Anthem (novella)

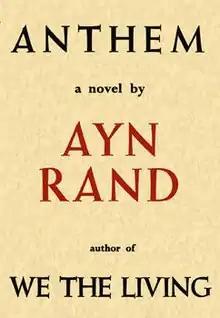
Cover of the first edition

Anthem is a dystopian fiction novella by Russian–American writer Ayn Rand, written in 1937 and first published in 1938 in the United Kingdom. The story takes place at an unspecified future date when mankind has entered another Dark Age. Technological advancement is now carefully planned and the concept of individuality has been eliminated. A young man known as Equality 7-2521 rebels by doing secret scientific research. When his activity is discovered, he flees into the wilderness and is followed by Liberty 5-3000, a woman he loves. Together they plan to establish a new society based on rediscovered individualism.